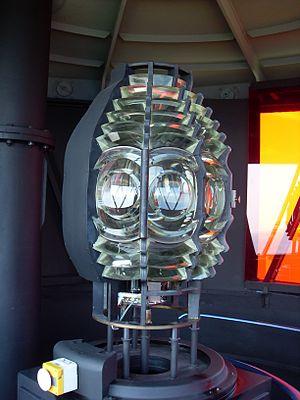
Le phare de Marienleuchte est un phare actif situé au nord-est de l'île de Fehmarn, dans l'Arrondissement du Holstein-de-l'Est, en Allemagne.